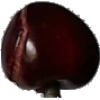
Label: cherry